Let It Be Love

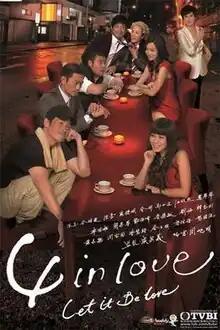
Promotional poster

Let It Be Love, also known as 4 In Love, is a Hong Kong modern romance drama produced by TVB and starring Moses Chan, Charmaine Sheh and Kenny Wong. An internal costume fitting was held on 27 May 2011 and the official costume fitting was held on 3 June 2011 at Tseung Kwan O TVB City Studio One at 12:30 pm. The premiere episode aired on 31 January 2012.